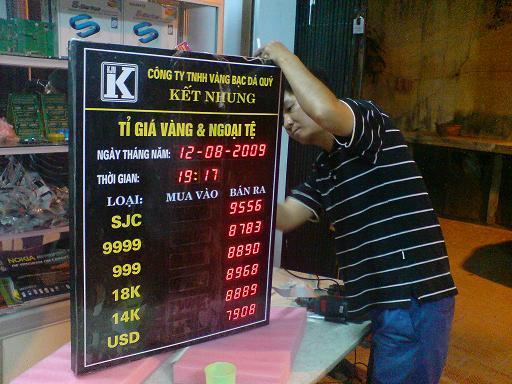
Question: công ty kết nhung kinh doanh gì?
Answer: công ty kết nhung kinh doanh vàng bạc đá quý